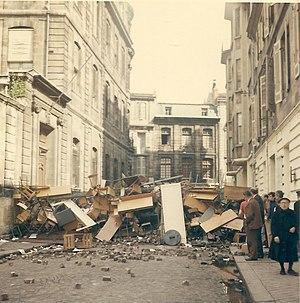
Évènements de mai 1968 à Bordeaux - Rue Paul-Bert.
Le chienlit, d'abord orthographié chie-en-lit, est initialement un personnage typique du Carnaval de Paris. Il est à l'origine d'un substantif féminin : la chienlit, entré dans l'Histoire de la politique française en 1968, popularisé par Charles de Gaulle, alors président de la République, dans le cadre des événements de mai 1968 pour décrire le désordre ambiant.